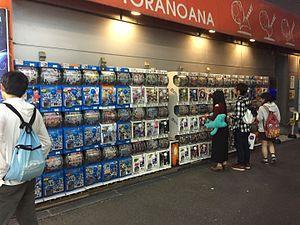
Au Japon, un gashapon ou gachapon est à la fois une machine à pièces distribuant des jouets, et les jouets qu'elle distribue.